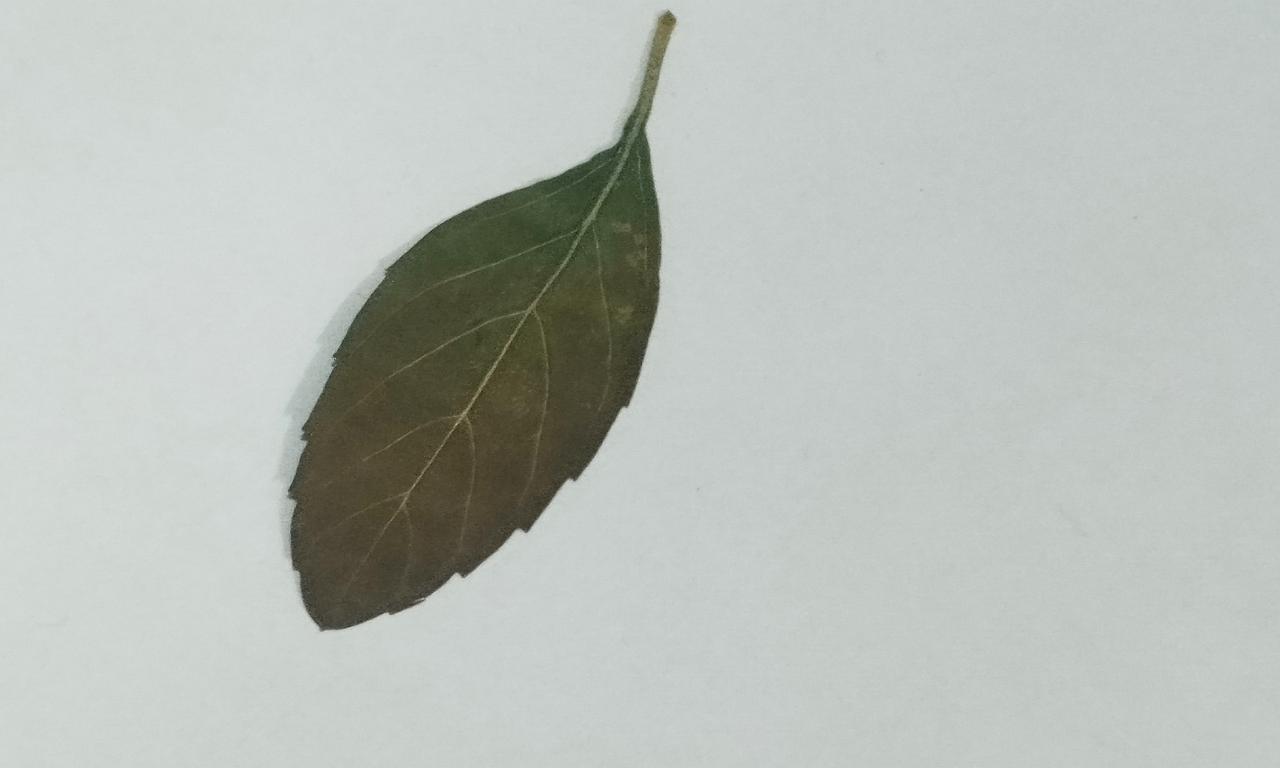
Label: Dried